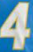
Number: 4